Warcop Training Area

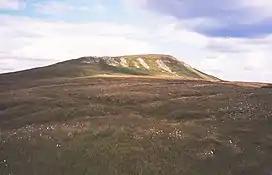
Mickle Fell

The Warcop Training Area (WTA) is a UK Ministry of Defence military training area near the village of Warcop in Cumbria. Part of the Defence Training Estate, the area consists of approximately of MoD freehold land.